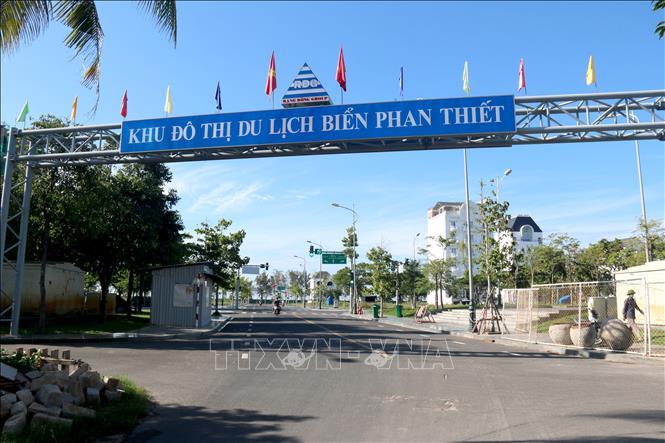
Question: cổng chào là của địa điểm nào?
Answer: khu đô thị du lịch biển phan thiết